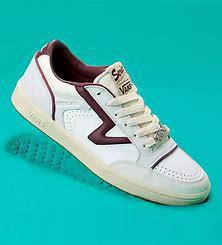
Brand: Vans
Model: Lowland Cc